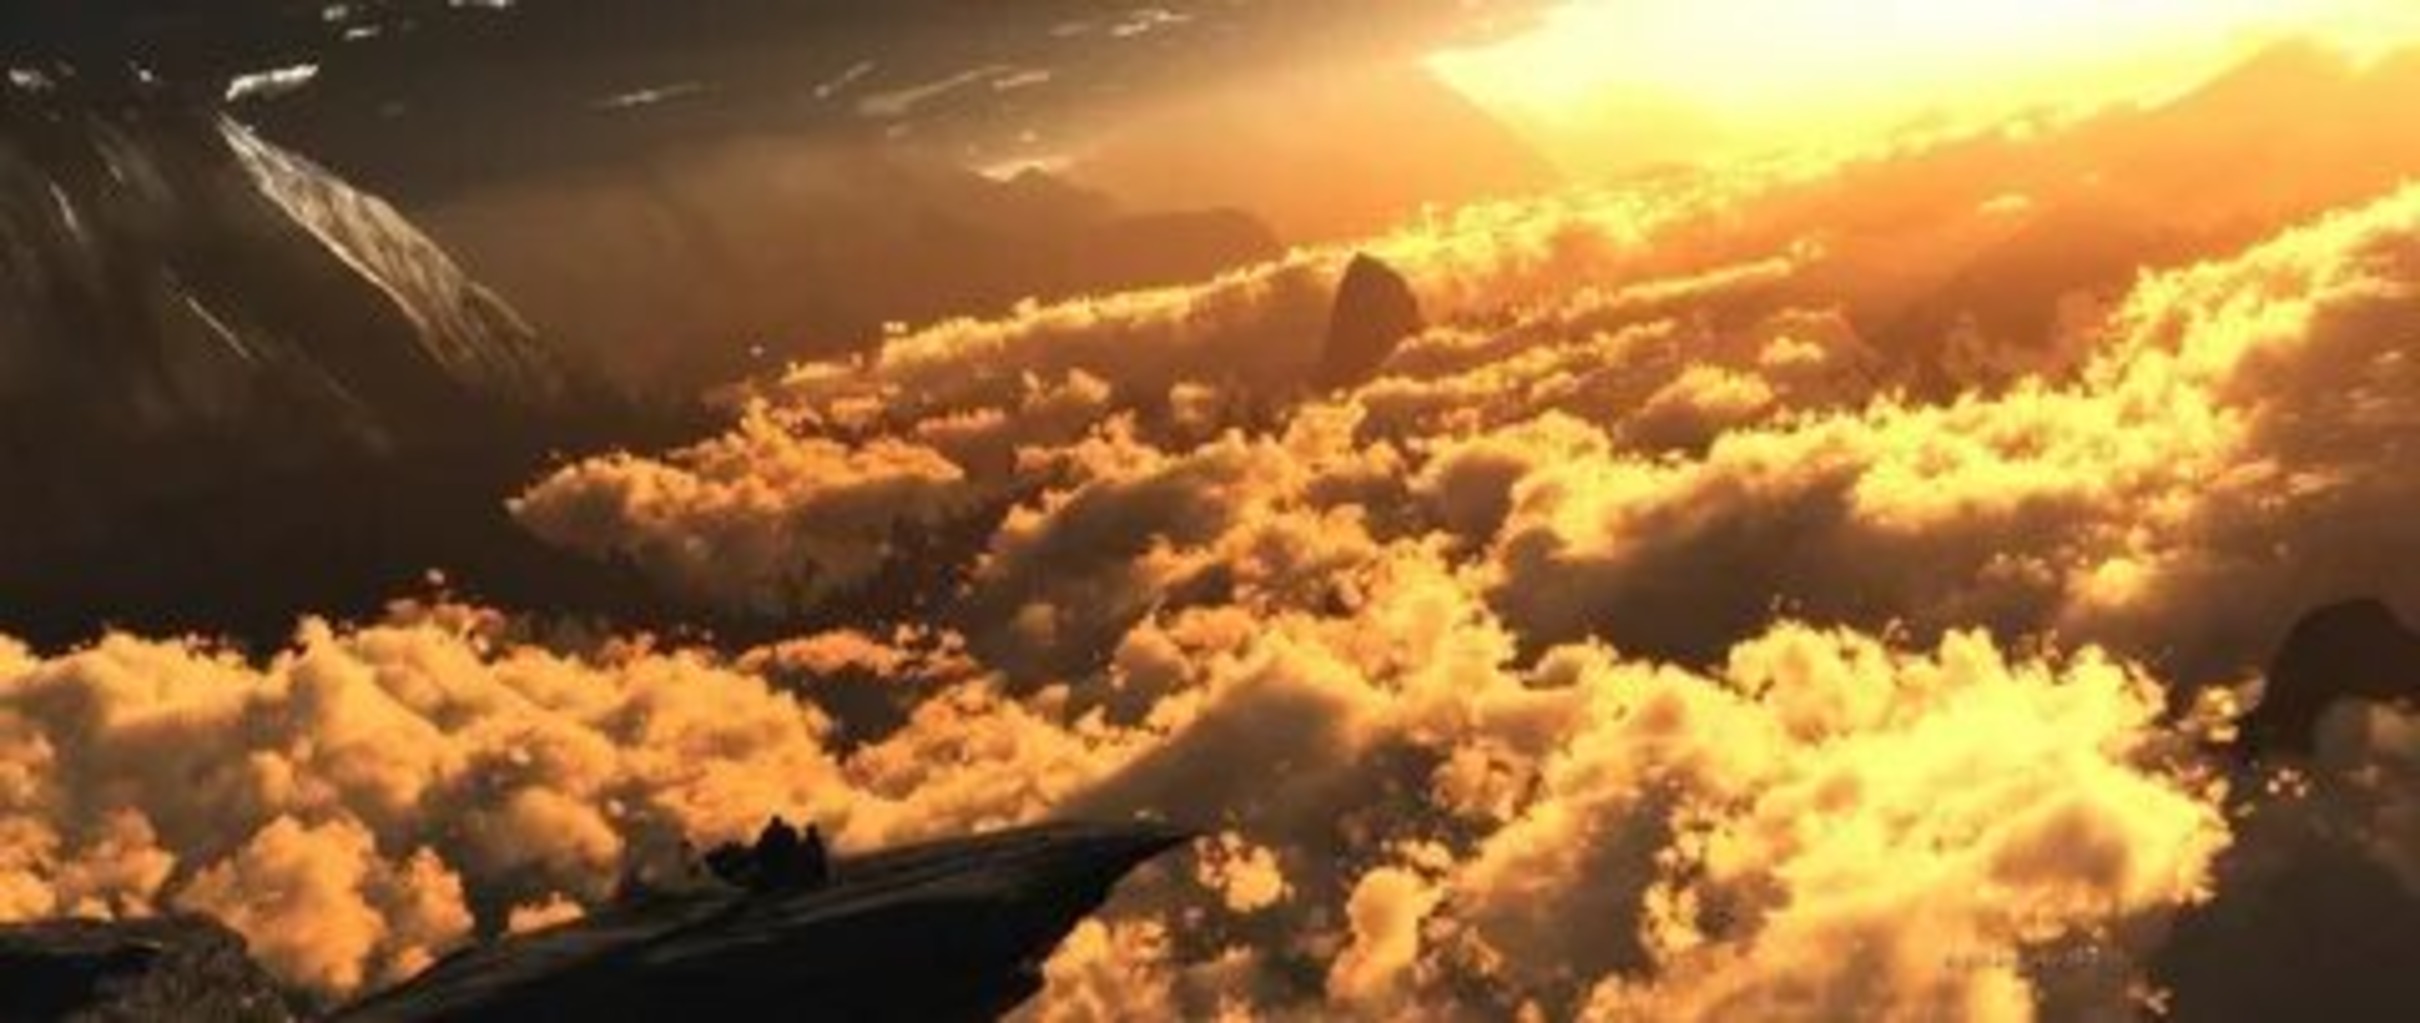
clouds, sun, airplane, sky, high above the ground, cloud, atmosphere, afterglow, sunlight, atmospheric phenomenon, sunset, cumulus, sunrise, heat, dusk, landscape, air travel, horizon, astronomical object, meteorological phenomenon, wing, evening, event, dawn, flight, aerial photography